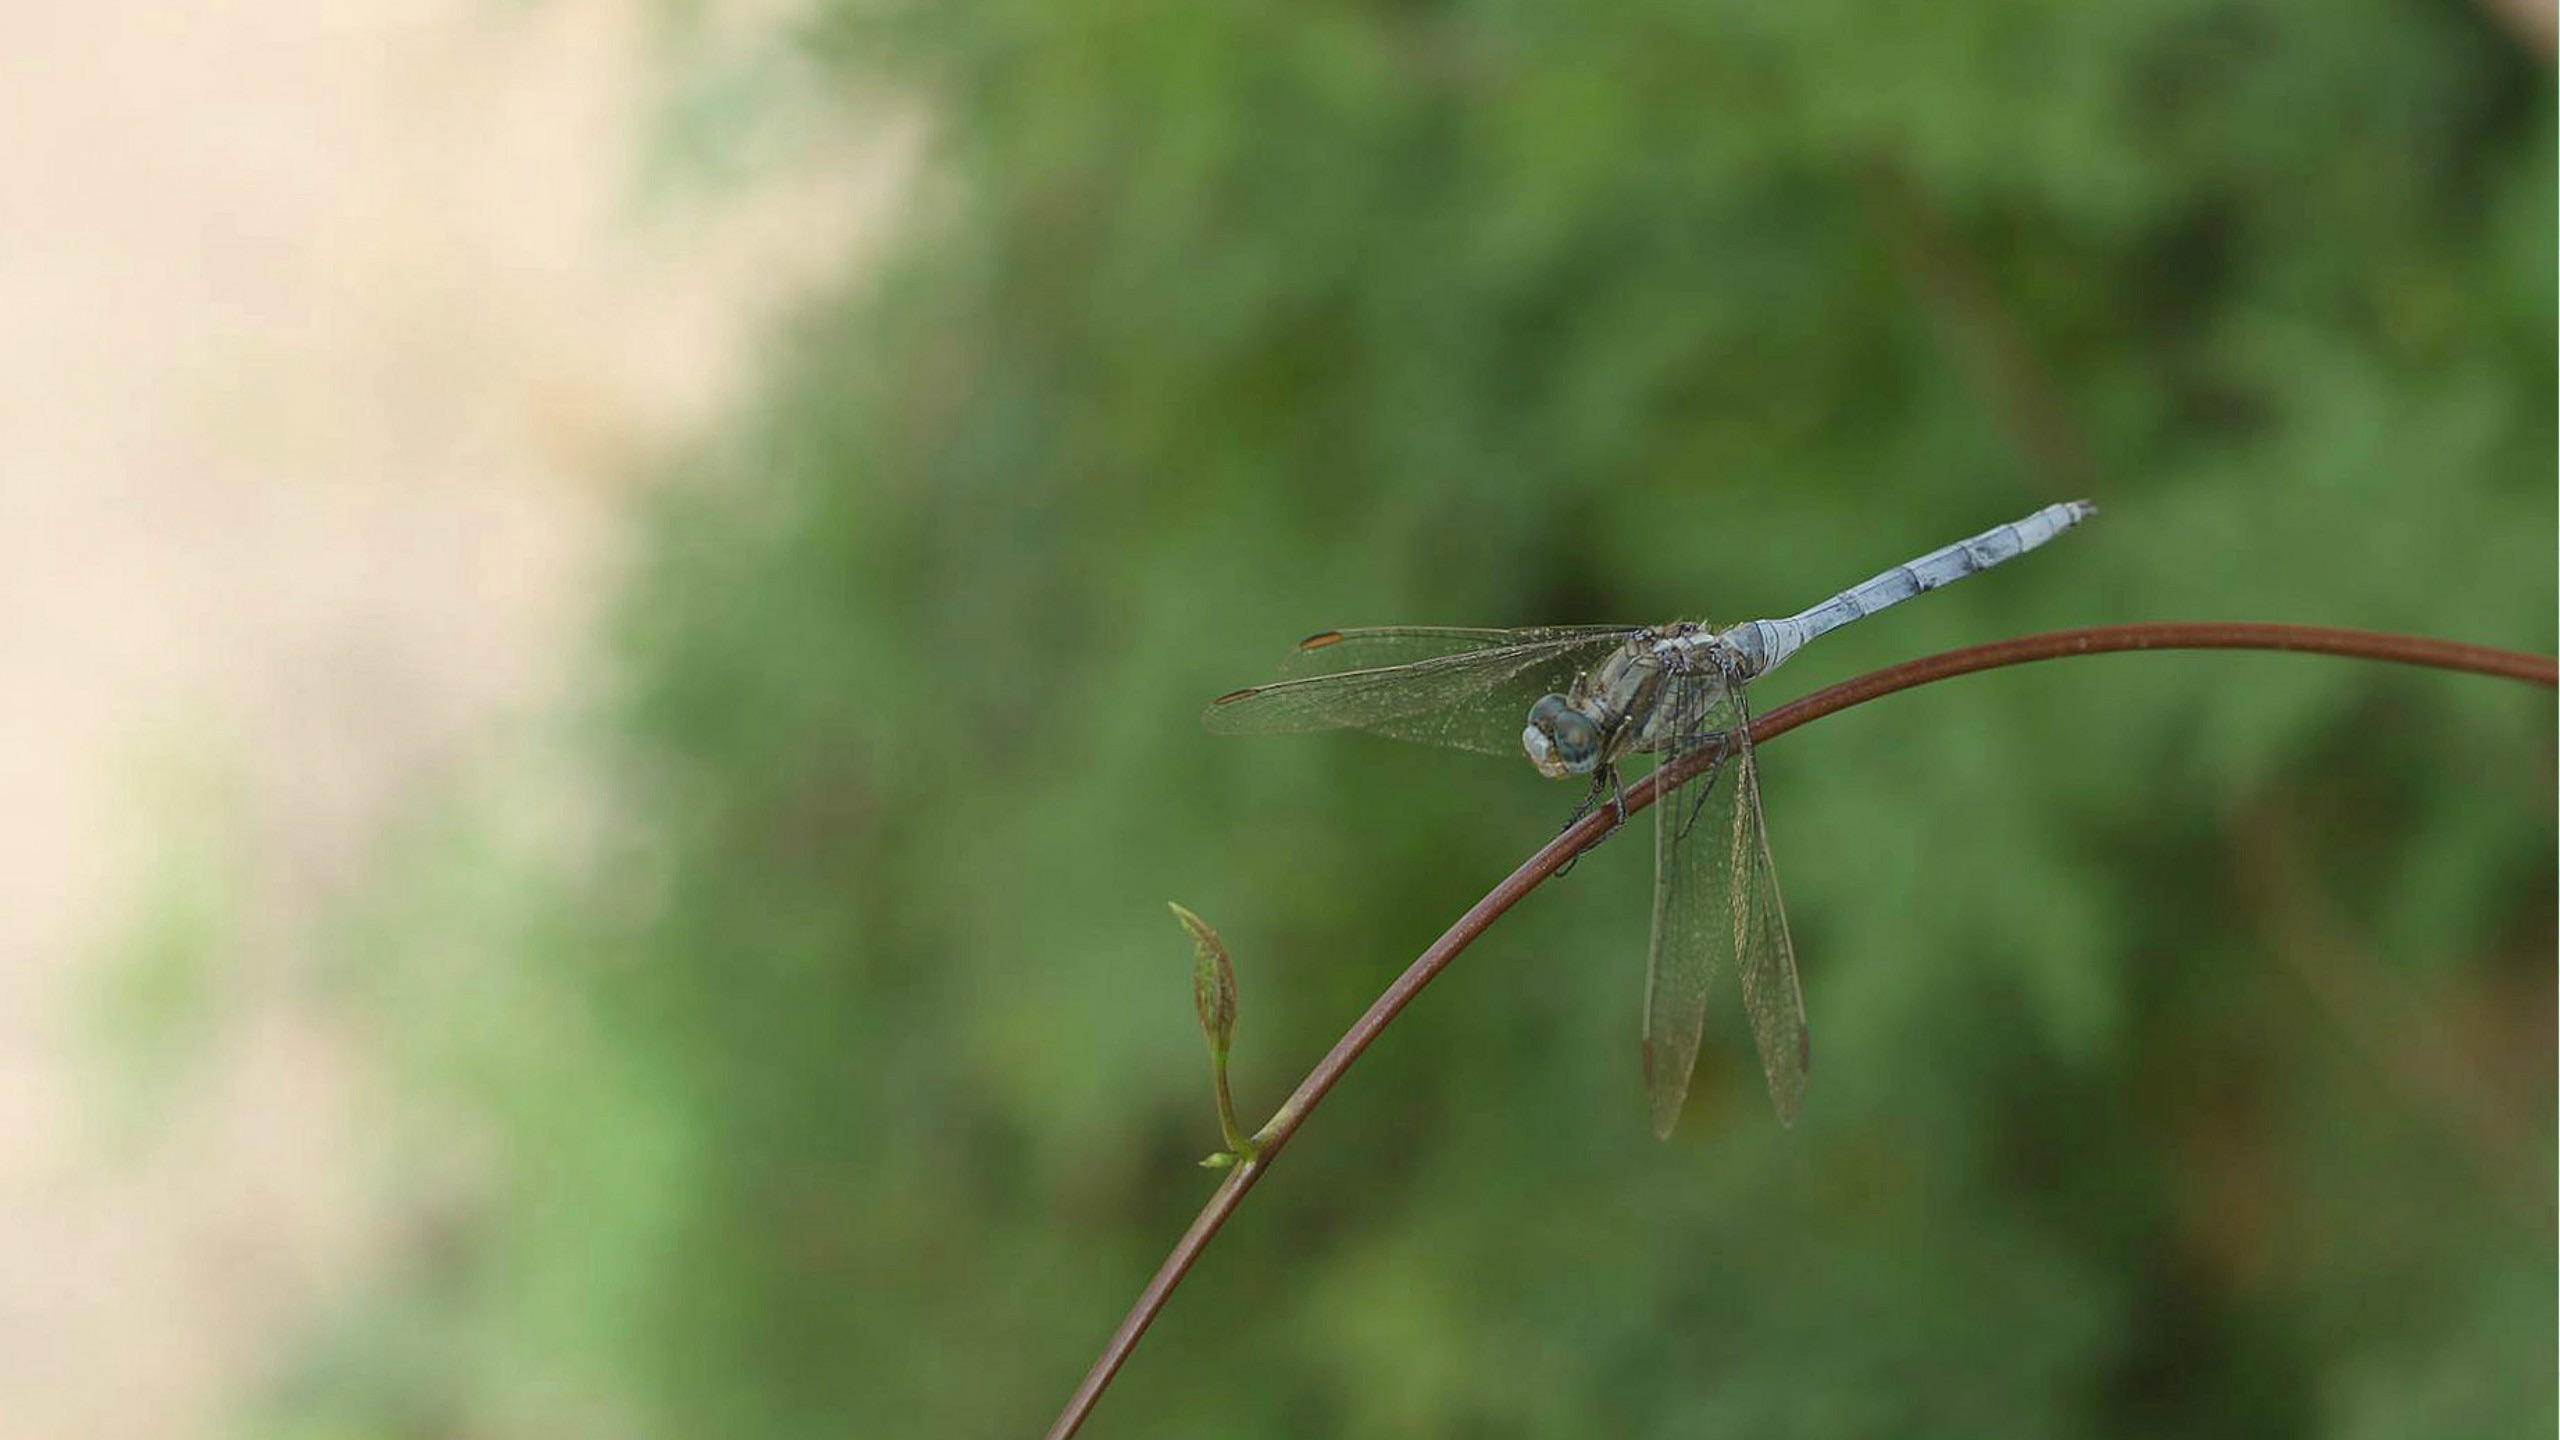
nature, grass, branch, meadow, prairie, leaf, flower, wildlife, green, insect, flora, fauna, invertebrate, close up, macro photography, grass family, plant stem